Russian Musical Society

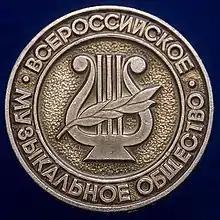
All-Russian Music Society emblem

The Russian Musical Society (RMS) was the first music school in Russia open to the general public. It was launched in 1859 by the Grand Duchess Elena Pavlovna and Anton Rubinstein, one of the few notable Russian pianists and composers of the day. Disbanded in the Russian Revolution, it has since been revived.